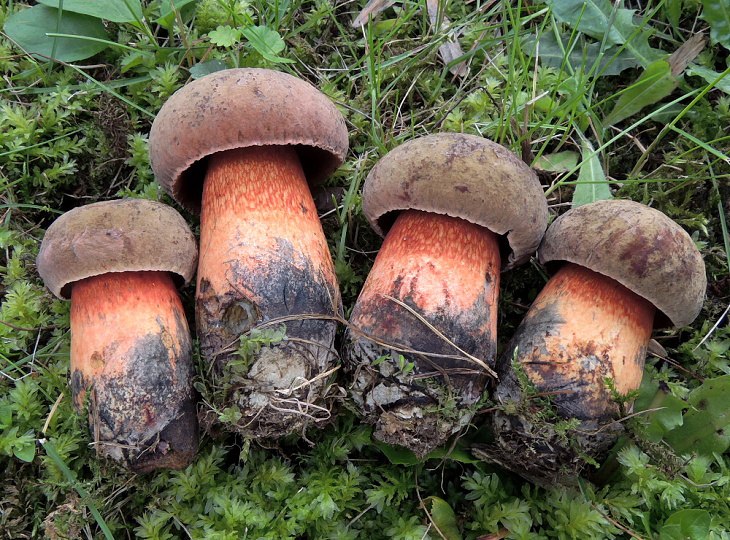
Label: mushroom